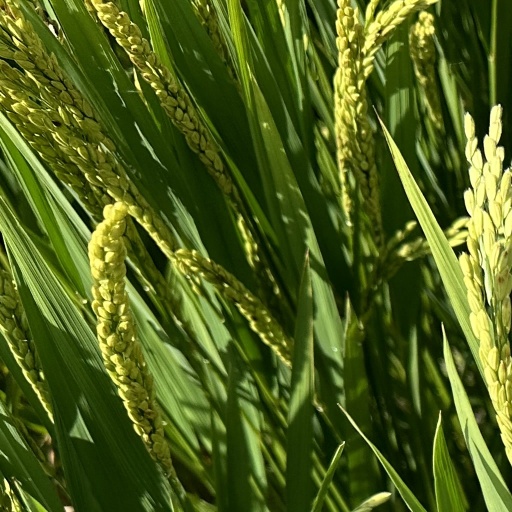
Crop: rice